Petersdorf station

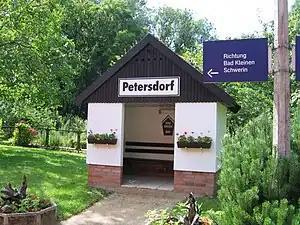
2009

Petersdorf station was a railway station in the "Petersdorf" part of the municipality of Dorf Mecklenburg, located in the Nordwestmecklenburg district in Mecklenburg-Vorpommern, Germany.